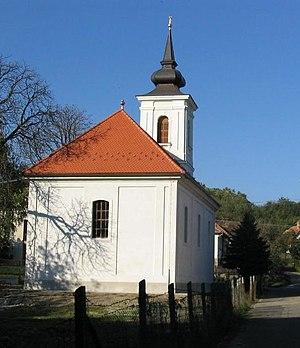
Bénye est un village et une commune du comitat de Pest en Hongrie.